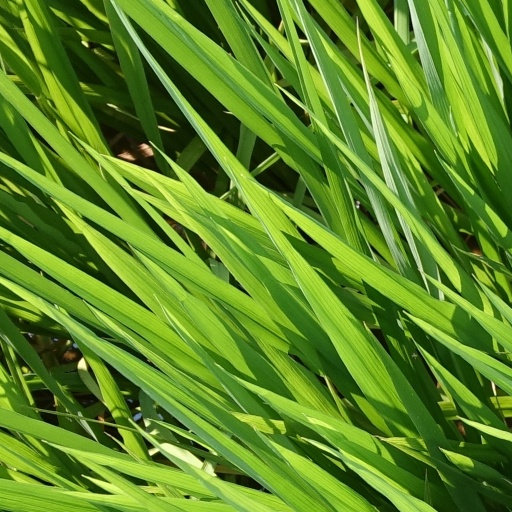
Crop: rice